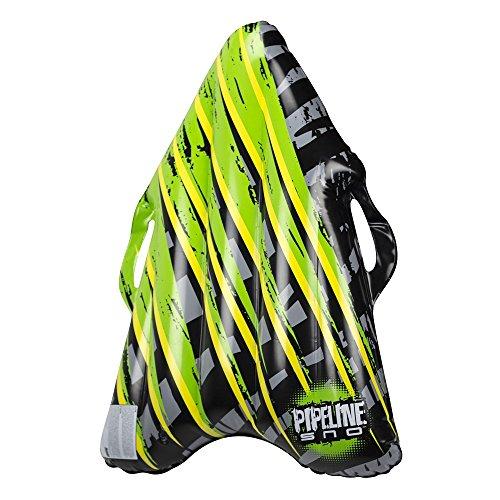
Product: Pipeline SNO Lazer Sled Inflatable 1 Person Snow Tube Sled with 2 Grip Handles, 36” Inch Length
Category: Sports & Outdoors | Outdoor Recreation | Winter Sports | Sledding | Snow Sleds
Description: Inflatable snow tube sled in Black/Yellow/Lime Green print design.
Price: $11.71
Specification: ProductDimensions:3.1x5.8x10inches|ItemWeight:14.4ounces|ShippingWeight:1.45pounds(Viewshippingratesandpolicies)|DomesticShipping:ItemcanbeshippedwithinU.S.|InternationalShipping:ThisitemcanbeshippedtoselectcountriesoutsideoftheU.S.LearnMore|ASIN:B015Y2HKD8|Itemmodelnumber:AW4156|Manufacturerrecommendedage:7-8years